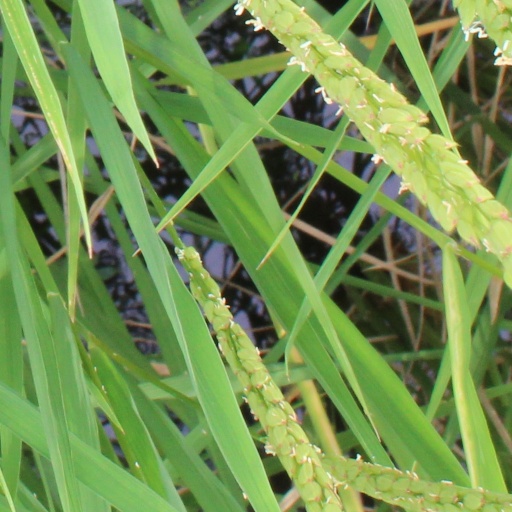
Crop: rice